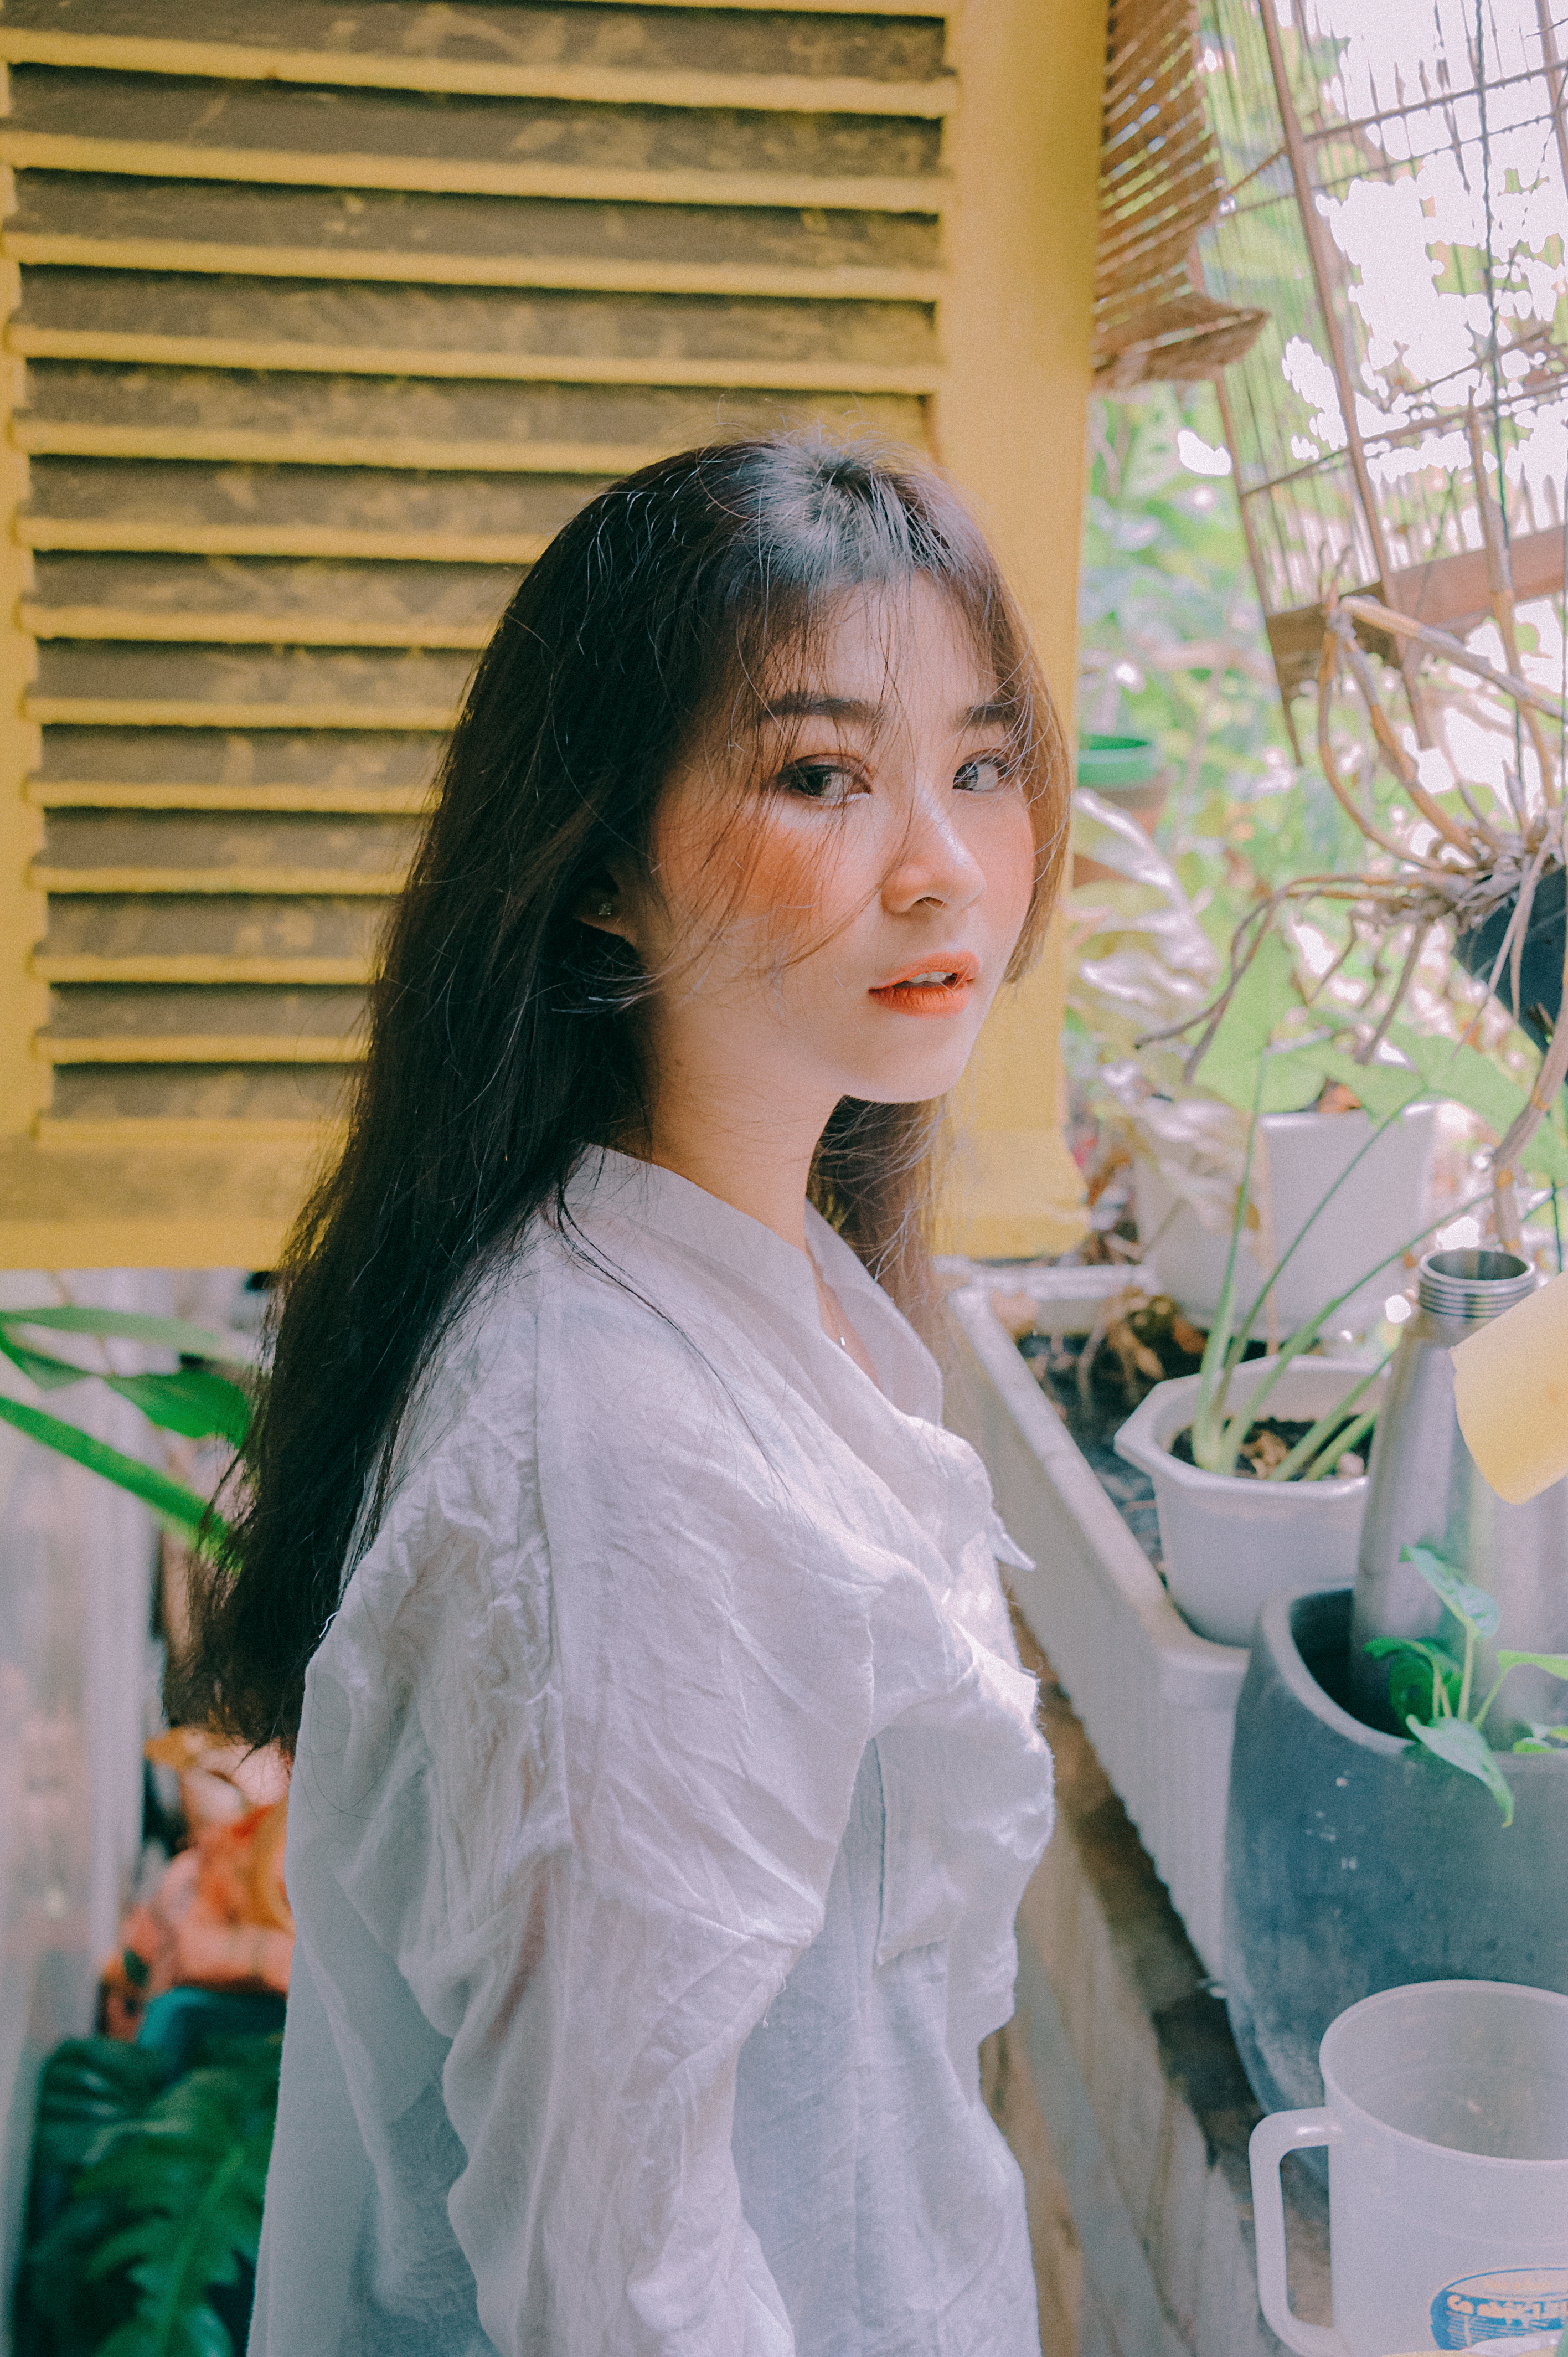
cute, lovely, photography, portrait, landscape, beauty, beautiful, light, wallpaper, alive, natural, simple, girl, smile, sad, alone, sexy, baby, hair, skin, woman, lady, hairstyle, snapshot, flower, eye, textile, fun, black hair, sitting, human, long hair, happiness, portrait photography, child